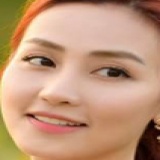
diễn viên Ngân Khánh